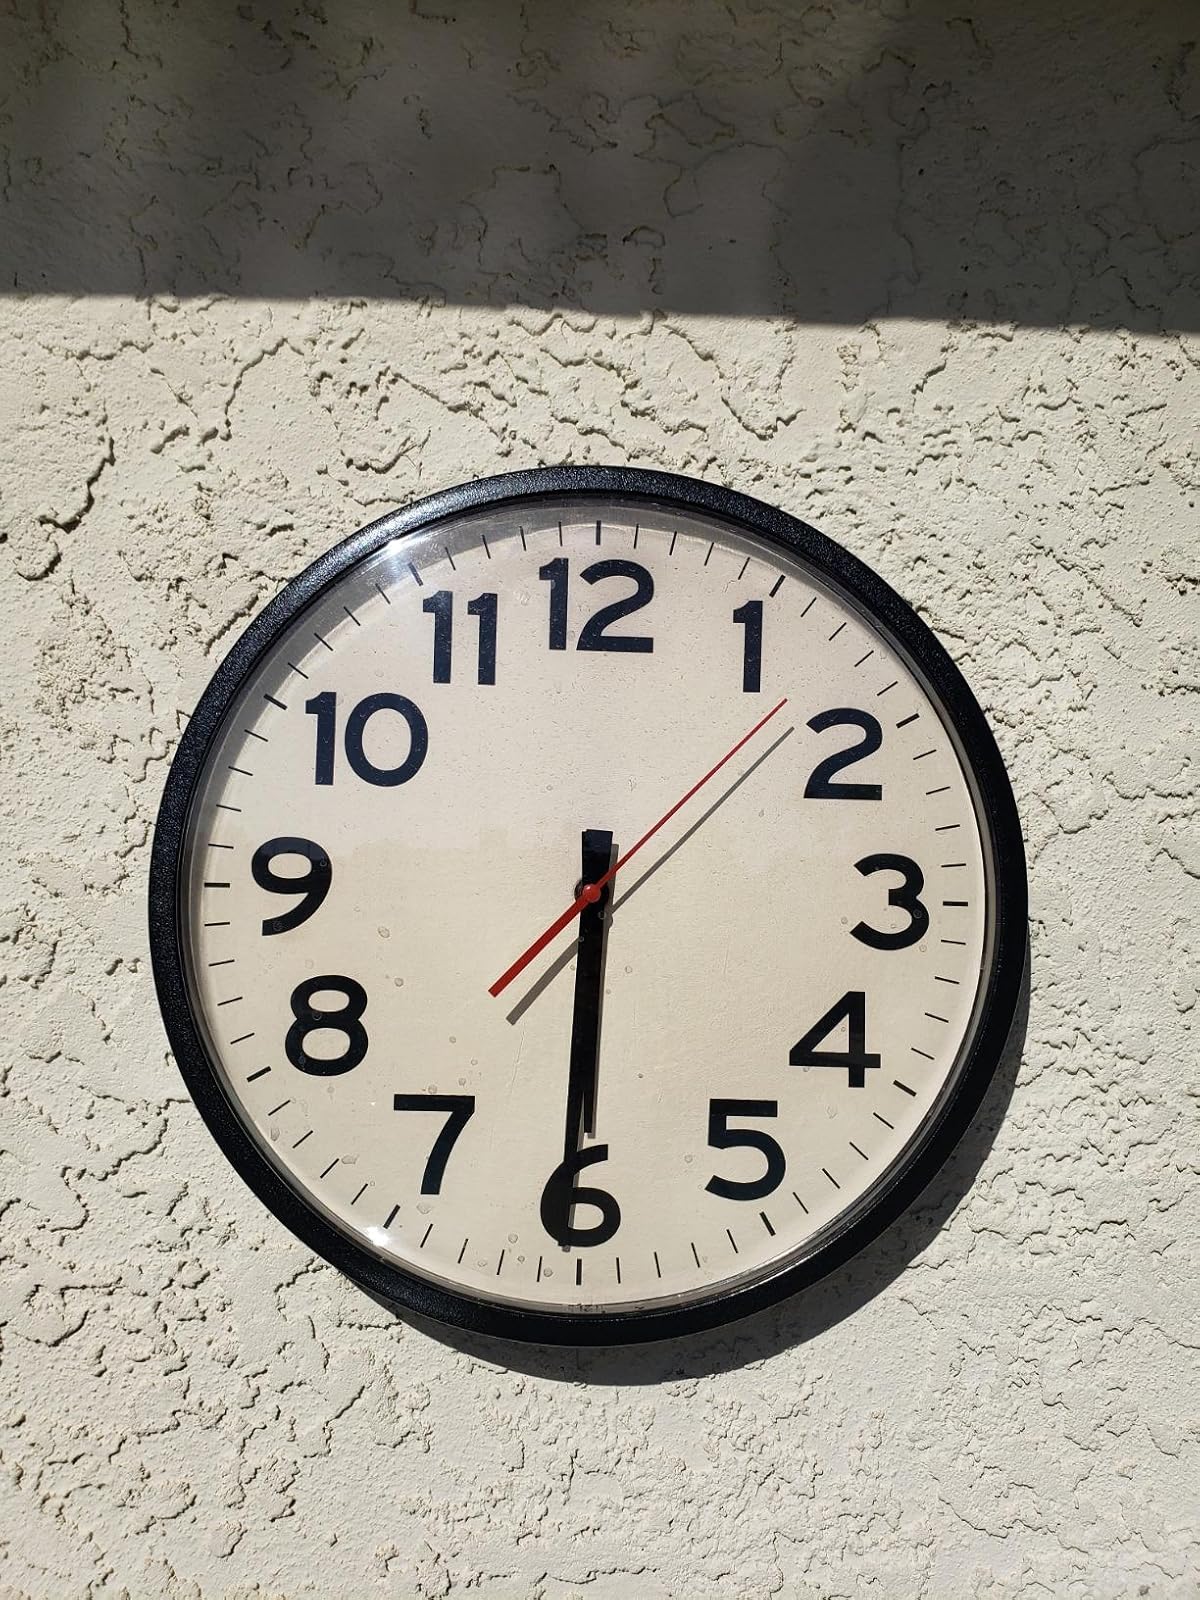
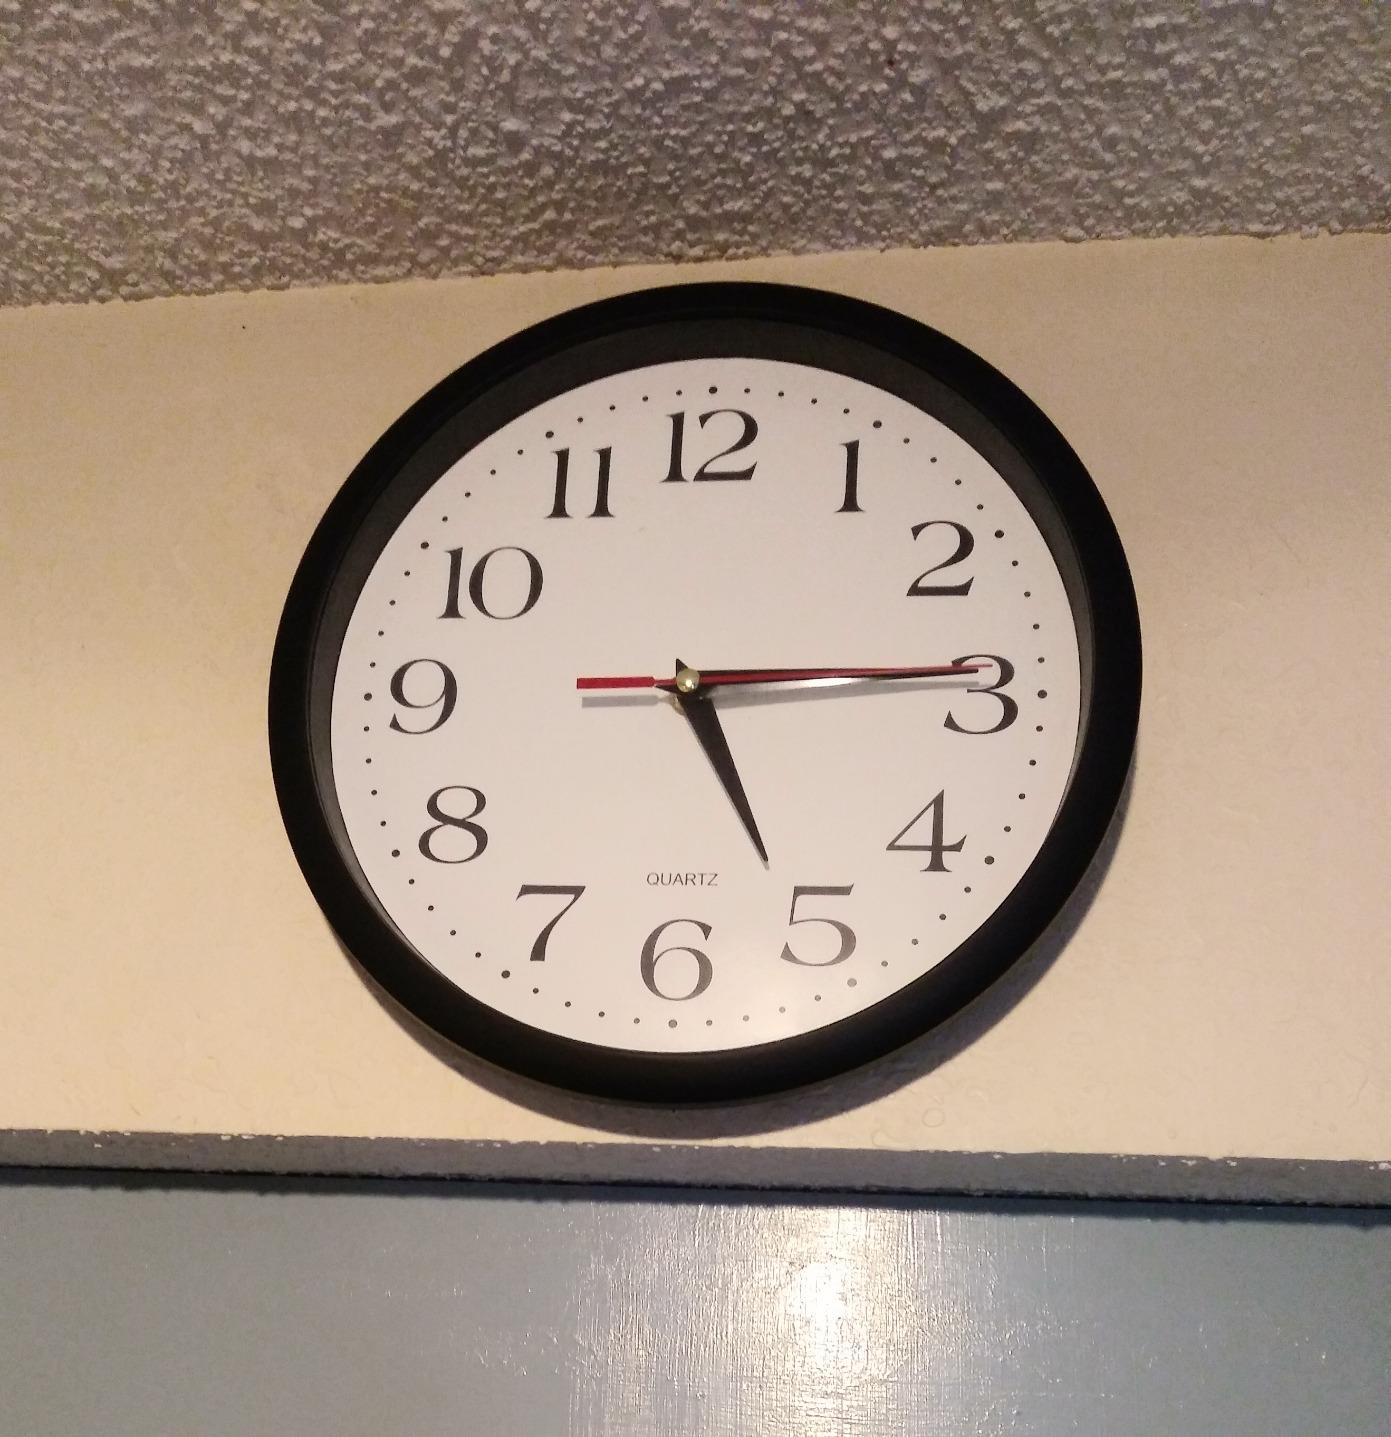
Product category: clock
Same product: no